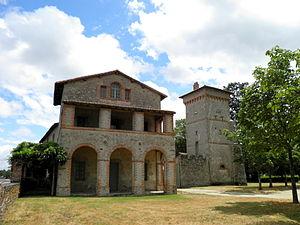
Maison du jardinier, Domaine de la Garenne Lemot, Gétigné - Clisson, Loire-Atlantique, France
Mathurin Crucy, né le 22 février 1749 à Nantes et mort le 7 novembre 1826 à Chantenay, est un architecte et urbaniste français de style néo-classique, architecte-voyer de la ville de Nantes de 1780 à 1800 à la suite de Jean-Baptiste Ceineray, concepteur d'un programme urbain et architectural qui a profondément marqué sa ville natale.
Une maison du jardinier est un bâtiment attenant à celui de l'habitation principale. Située dans le jardin ou le parc d'un domaine, elle loge le jardinier et abrite ses outils ainsi que son atelier. Ce logement est à proximité de la pépinière, du potager ou bien des plantations dont le jardinier a la charge et l'entretien.
Le domaine de la Garenne Lemot est un parc situé sur les communes de Gétigné et Clisson en Loire-Atlantique, ainsi que Cugand en Vendée. Il a été créé par le sculpteur François-Frédéric Lemot au début du XIXᵉ siècle. L'ensemble se veut un hommage aux paysages et à l'architecture de l'Italie. Le domaine se compose d'une villa néo-palladienne surplombant la vallée de la Sèvre nantaise ainsi que des bois et des jardins où sont érigées des fabriques et des statues rappelant le style Antique ainsi que les maisons du jardinier et du portier de style italianisant.